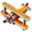
Label: airplane